Turco-Egyptian conquest of Sudan (1820–1824)

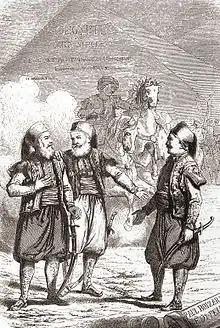
Muhammad Ali of Egypt with his son Ibrahim Pasha and Colonel Sève

The invasion force of about 4,000 left Cairo in July 1820. It was composed of Turks, Albanians and other Turkish-speaking troops, as well as many Bedouin tribal forces that later inhabited Sudan. The conscription of the Egyptian peasantry had not yet begun, so regular Egyptian forces played no part in it. Commanding the troops was Muhammad Ali's third son, the 25-year-old Ismail Kamil Pasha, who joined his army at Aswan on 20 July. Second in command was a trusted Albanian officer, Abidin Bey.